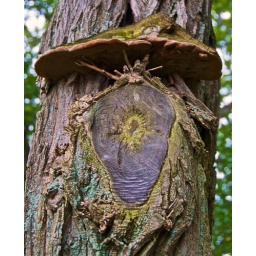
Man in the tree with hat